List of UK Jazz & Blues Albums Chart number ones of 2006

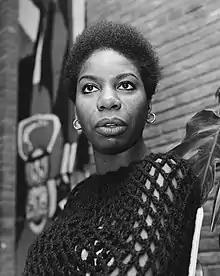
The Nina Simone compilation "The Very Best of Nina Simone" spent 27 weeks in total at number one on the UK Jazz & Blues Albums Chart in 2006, including a run of 23 consecutive weeks.

The UK Jazz & Blues Albums Chart is a record chart which ranks the best-selling jazz and blues albums in the United Kingdom. Compiled and published by the Official Charts Company, the data is based on each album's weekly physical sales, digital downloads and streams. In 2006, 52 charts were published with ten albums at number one. Michael Bublé's fourth studio album "It's Time" was the first number-one album of the year, spending the first five weeks of the year atop the chart at the end of a 13-week run starting in 2005. "Frank", the debut album by Amy Winehouse, was the last number-one album of the year, reaching the top spot in its 95th week on the chart.